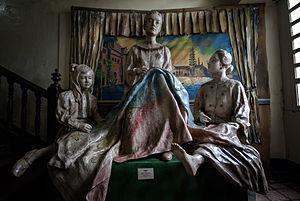
Marcela Mariño de Agoncillo est une femme philippine connue pour avoir cousu pour la toute première fois le drapeau des Philippines, ce qui lui vaut le surnom de « mère du drapeau philippin ».
Delfina Rizal Herbosa de Natividad était une Philippine connue pour être une des trois femmes à avoir cousu le premier drapeau philippin de l’histoire, avec Lorenza et Marcela Agoncillo. Elle était aussi la nièce du héros des Philippines, José Rizal.